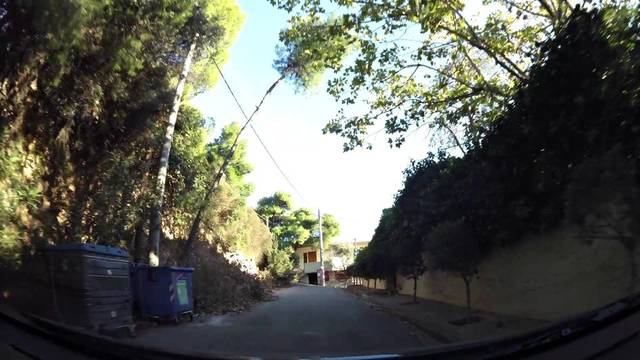
Region: Greece
Coordinates: 38.089, 23.833